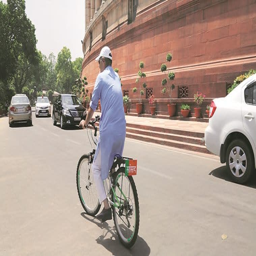
politician arrives on a bicycle on the first day of the second part of session on monday .